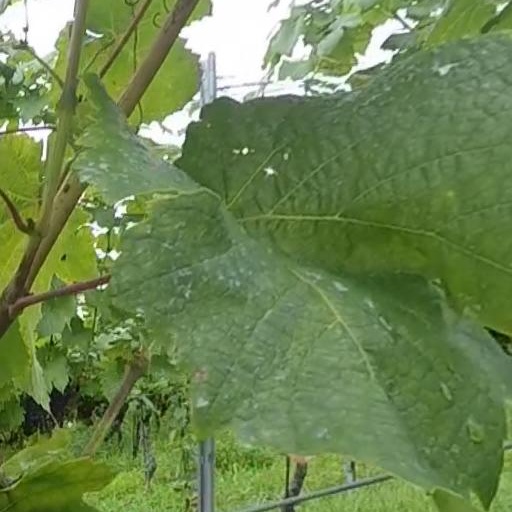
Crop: grape